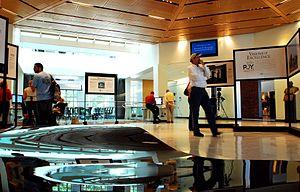
Reynolds Journalism Institute
Donald Worthington Reynolds était un homme d'affaires et philanthrope américain. Durant sa vie, il était connu pour son implication dans le groupe de médias Donrey.
Le Missouri School of Journalism de l'université du Missouri-Columbia à Columbia est une école de journalisme fondée en 1908, la plus ancienne des États-Unis et dans le monde avec l’École de Journalisme de Paris créé en 1899. L'école dispense un enseignement universitaire et une formation pratique dans les domaines du journalisme, les communications et les médias, notamment la télévision, la radio, les journaux, la photographie, internet et les nouveaux médias.